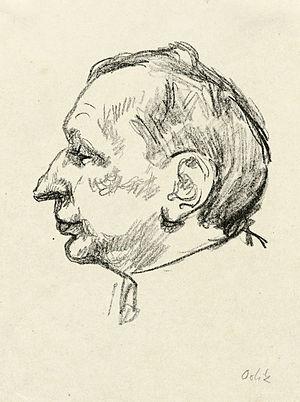
Felix Hollaender est un écrivain allemand.